Kangayam cattle

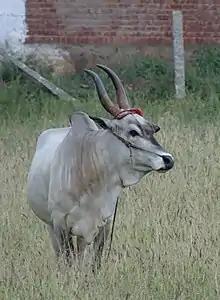
Kangeyam Heritage Cow in 'korangadu' dry-grass land, Kangeyam region

The Kangayam is a traditional draught breed of Tamil Nadu. It is not closely related to the other draught breed of the state, the Umblachery, but may have some influence from the Ongole. Its area of origin is the Kongu Nadu region, the western districts of Tamil Nadu surrounding Coimbatore, close to the border between Tamil Nadu and Kerala, but it is distributed over a considerably wider area; the name of the breed derives from that of the town of Kangeyam in Tiruppur District.